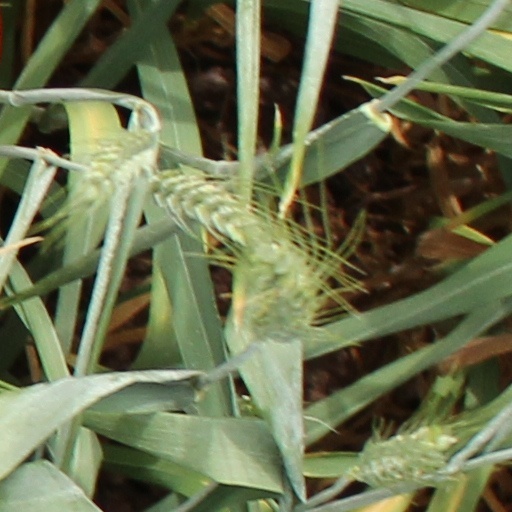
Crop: wheat